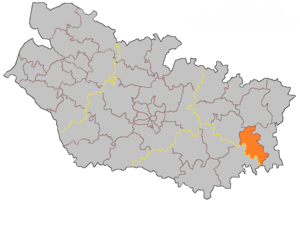
Le canton de Nesle est un ancien canton français situé dans le département de la Somme et la région Picardie.
Nesle [nɛl] est une commune française, située dans le département de la Somme en région Hauts-de-France. La cité et ses alentours emploient entre sept et huit cents personnes. Avec un tissu dense d’associations, le territoire neslois est un centre actif du plateau du Santerre dans l’est du département. Nesle fait partie de la Communauté de communes de l'Est de la Somme.